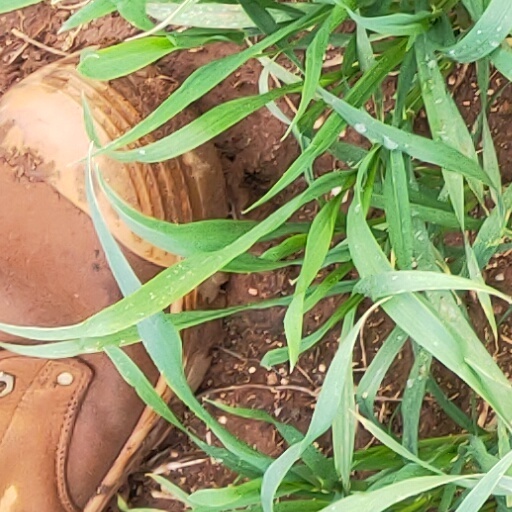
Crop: wheat